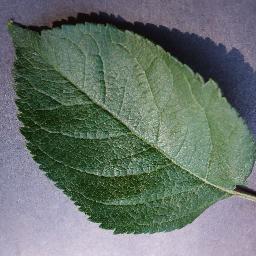
Label: Apple___healthy